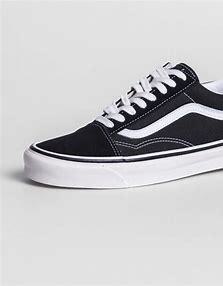
Brand: Vans
Model: UA Old Skool 36 DX